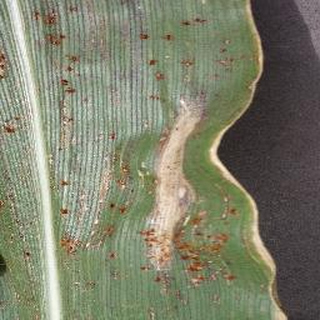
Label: corn_northern_leaf_blight